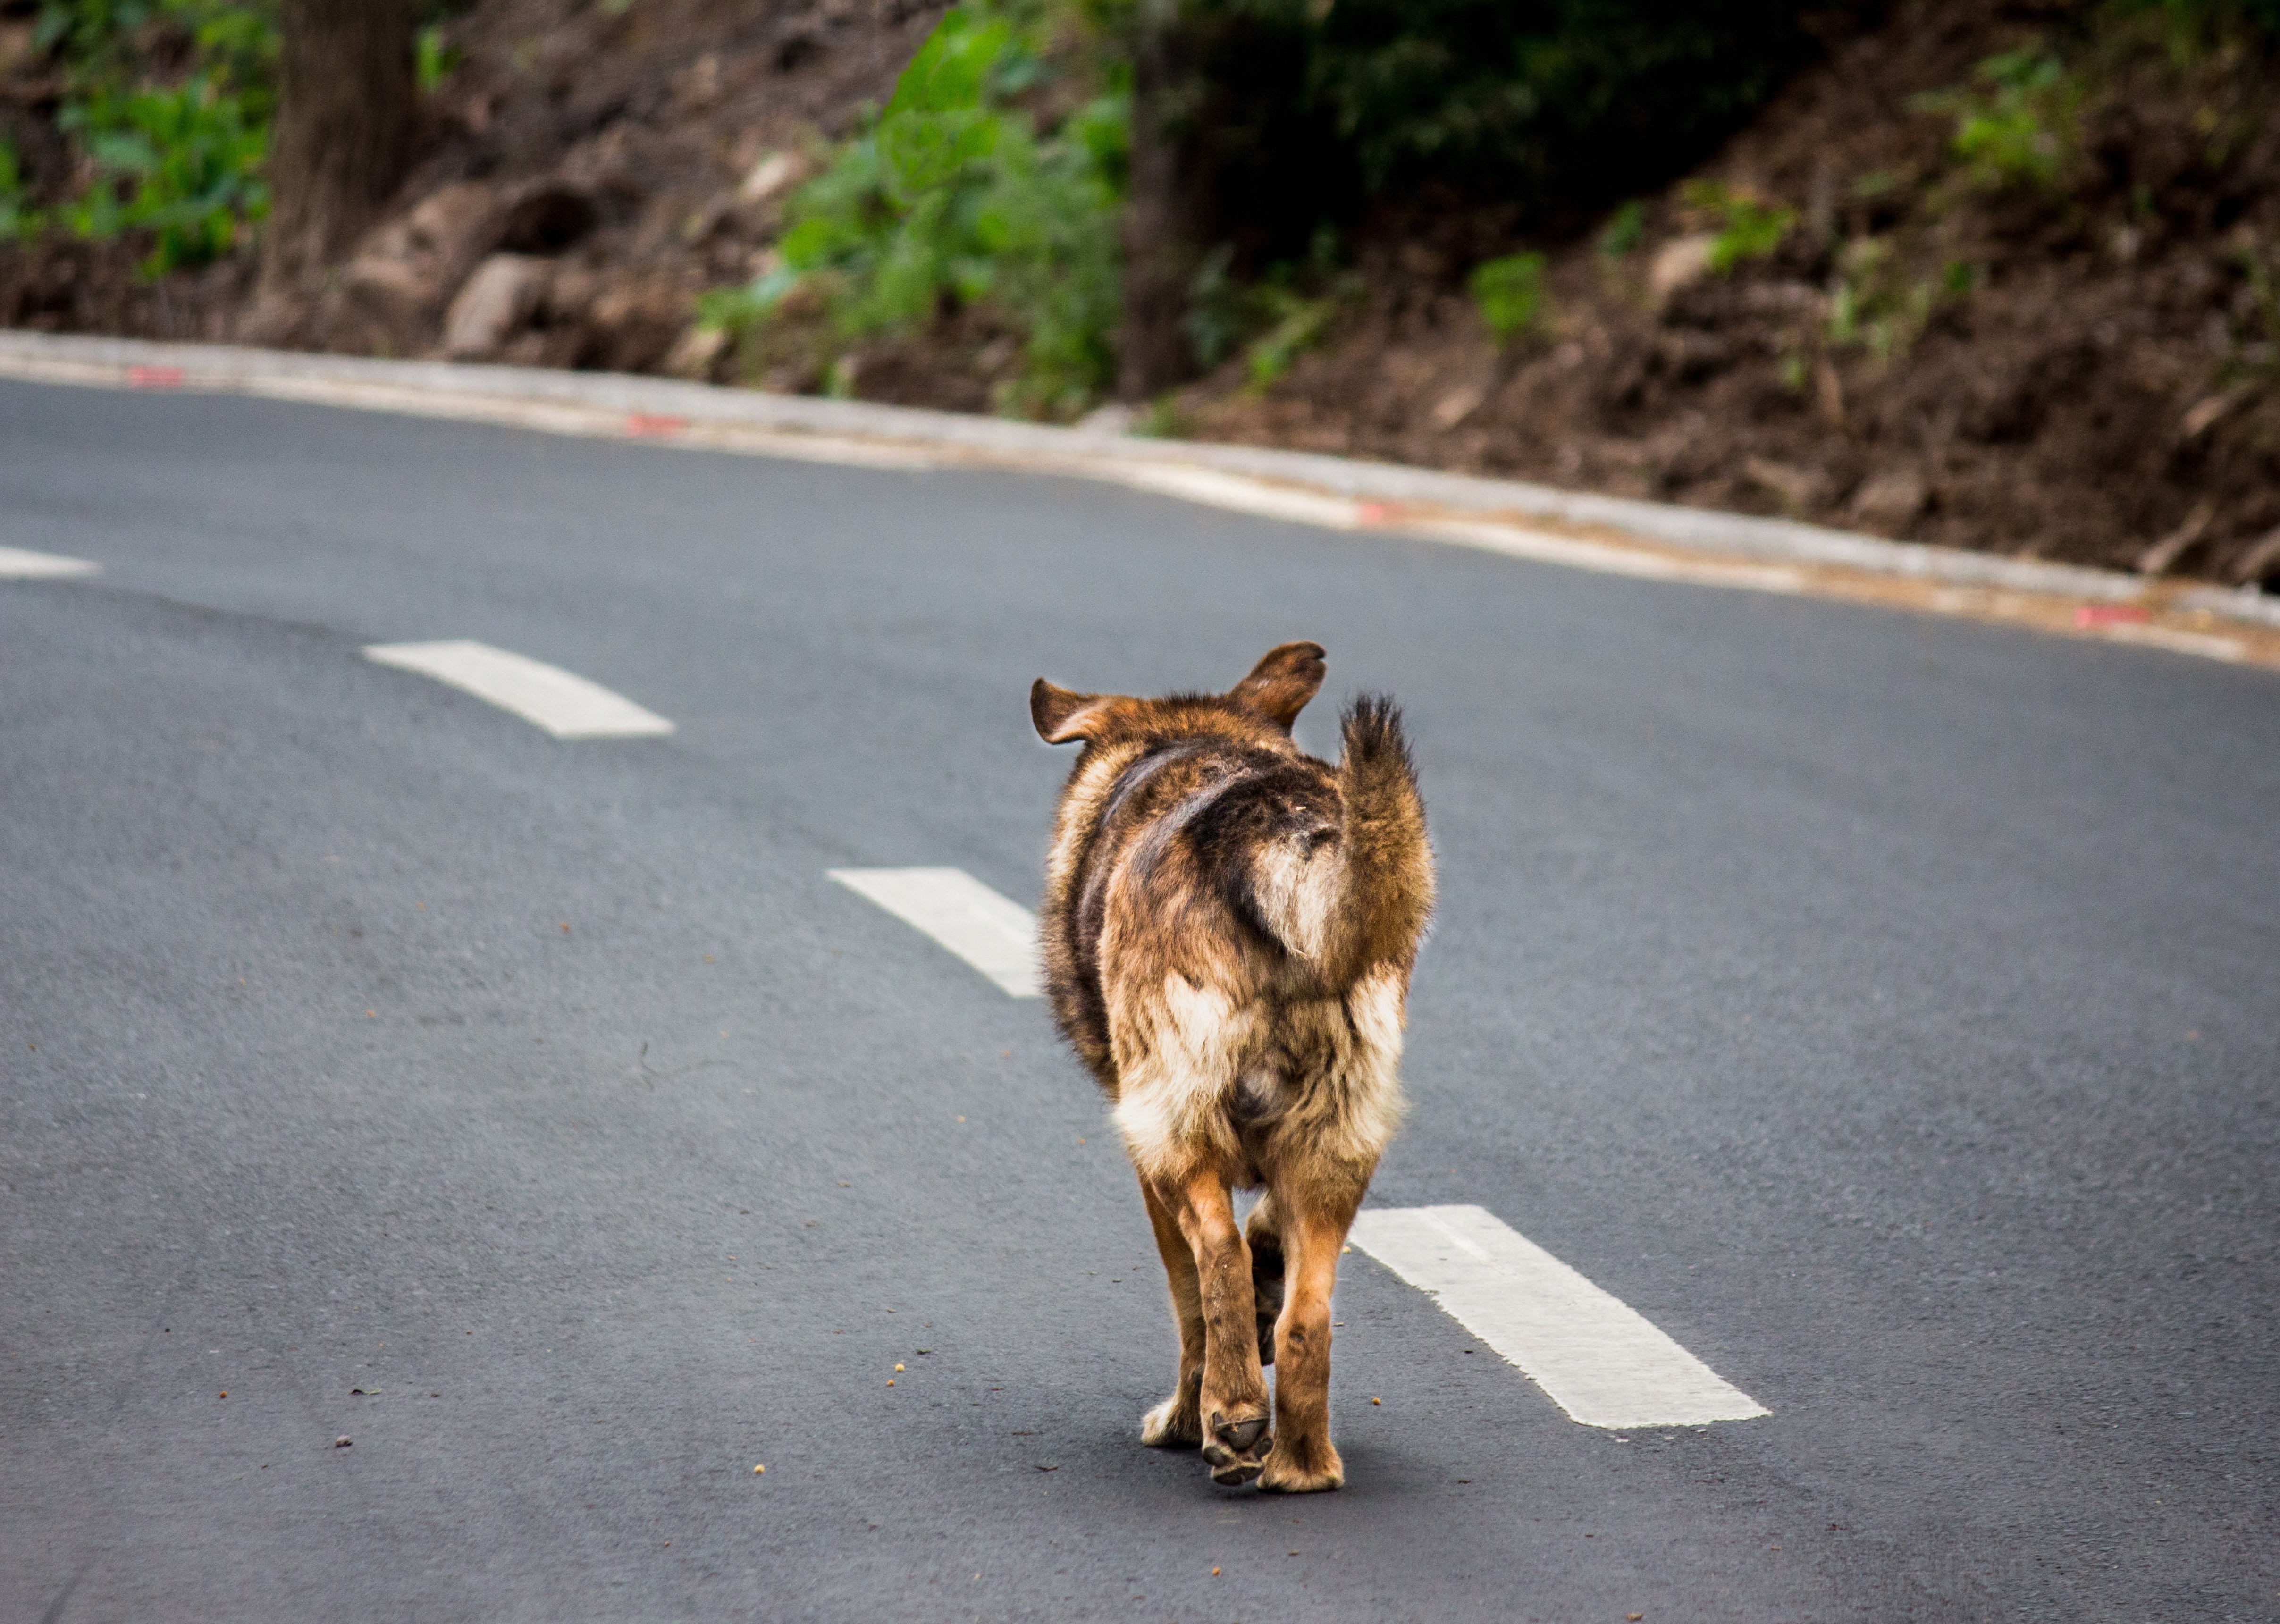
canidae, wildlife, carnivore, road, felidae, coyote